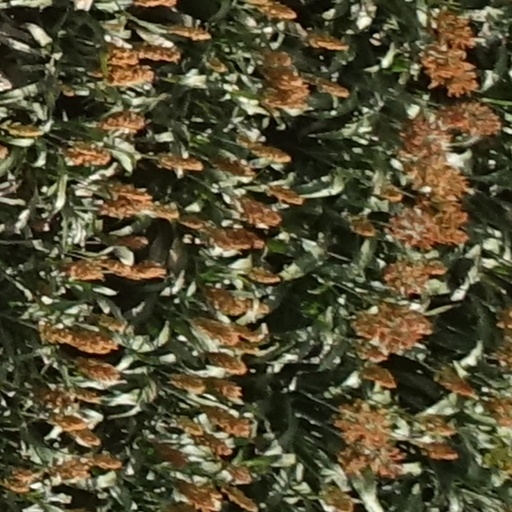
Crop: sorghum